History of New South Wales

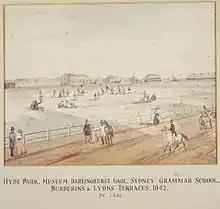
Hyde Park, Sydney with the Australian Museum under construction in the distance, 1842

A golden age of a new kind began in 1851 with the announcement of the discovery of payable gold at Ophir near Bathurst by Edward Hargraves. In that year New South Wales had about 200,000 people, a third of them within a day's ride of Sydney, the rest scattered along the coast and through the pastoral districts, from the Port Phillip District in the south to Moreton Bay in the north. The gold rushes of the 1850s brought a huge influx of settlers, although initially the majority of them went to the richest gold fields at Ballarat and Bendigo, in the Port Phillip District, which in 1851 was separated to become the colony of Victoria.